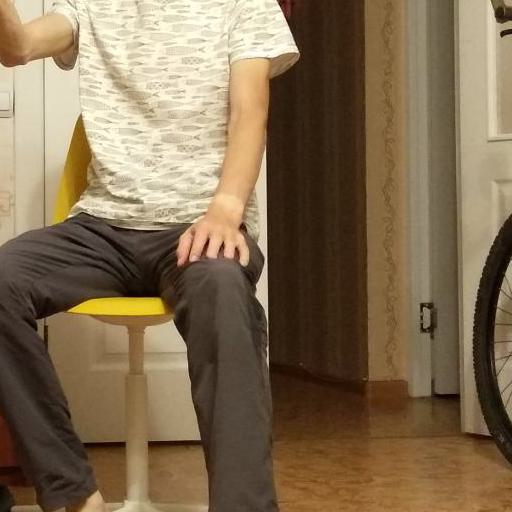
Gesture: no_gesture